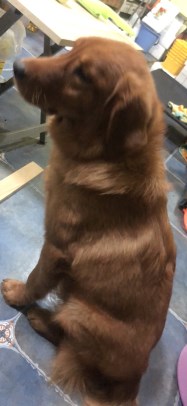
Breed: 5355-n000126-golden_retriever